TWA Administrative Offices Building

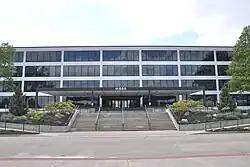

TWA Administrative Offices Building is a historic office building located at Kansas City, Platte County, Missouri. It was designed by the architectural firm Skidmore, Owings & Merrill and Wilson, Morris, Crain & Anderson and built between 1968 and 1971 for Trans World Airlines. It is a four-story, rectangular, Modern Movement Miesian style building. It measures 252 feet by 396 feet and is a steel frame building with a curtain wall of tinted grey-black glass separated by thin black aluminum muntins and panels of white marble. The building encompasses approximately 500,000 square feet of space.